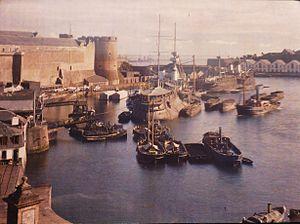
Brest
Brest /bʁɛst/ est une commune française, chef-lieu d’arrondissement du département du Finistère dans la région Bretagne. C'est un port important, deuxième port militaire en France après Toulon, situé à l'extrémité ouest de la Bretagne.
Placée sur une rivière encaissée, en bordure d'une rade fournissant un abri sûr aux navires, le site de Brest est naturellement tourné vers des activités maritimes. Son histoire ne fera que le démontrer.